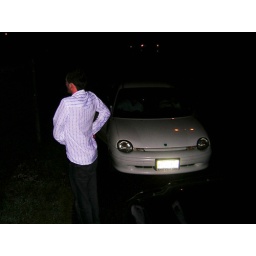
Tyler checking on Matthew and the truck in the field